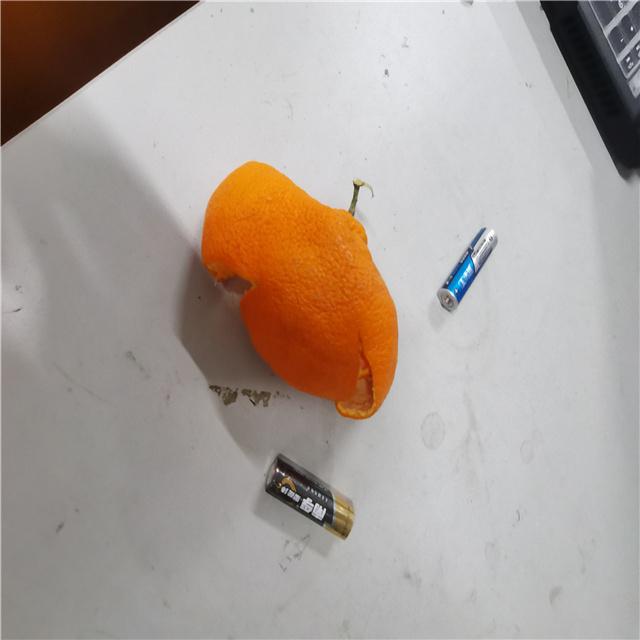
Label: peels